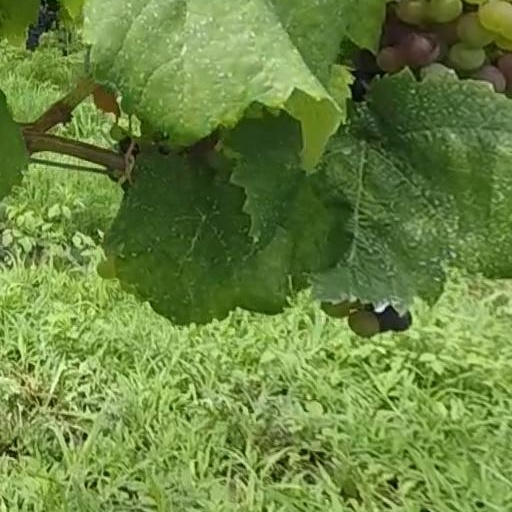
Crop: grape